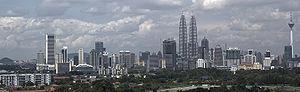
La classification des sept nouvelles villes-merveilles s'est faite à l'initiative de la New Seven Wonders Foundation dirigée par Bernard Weber. Cette fondation aussi à l'origine du projet des sept nouvelles merveilles du monde et des sept nouvelles merveilles de la nature a rendu public le classement définitif des sept nouvelles villes-merveilles le 7 décembre 2014 à Dubaï.